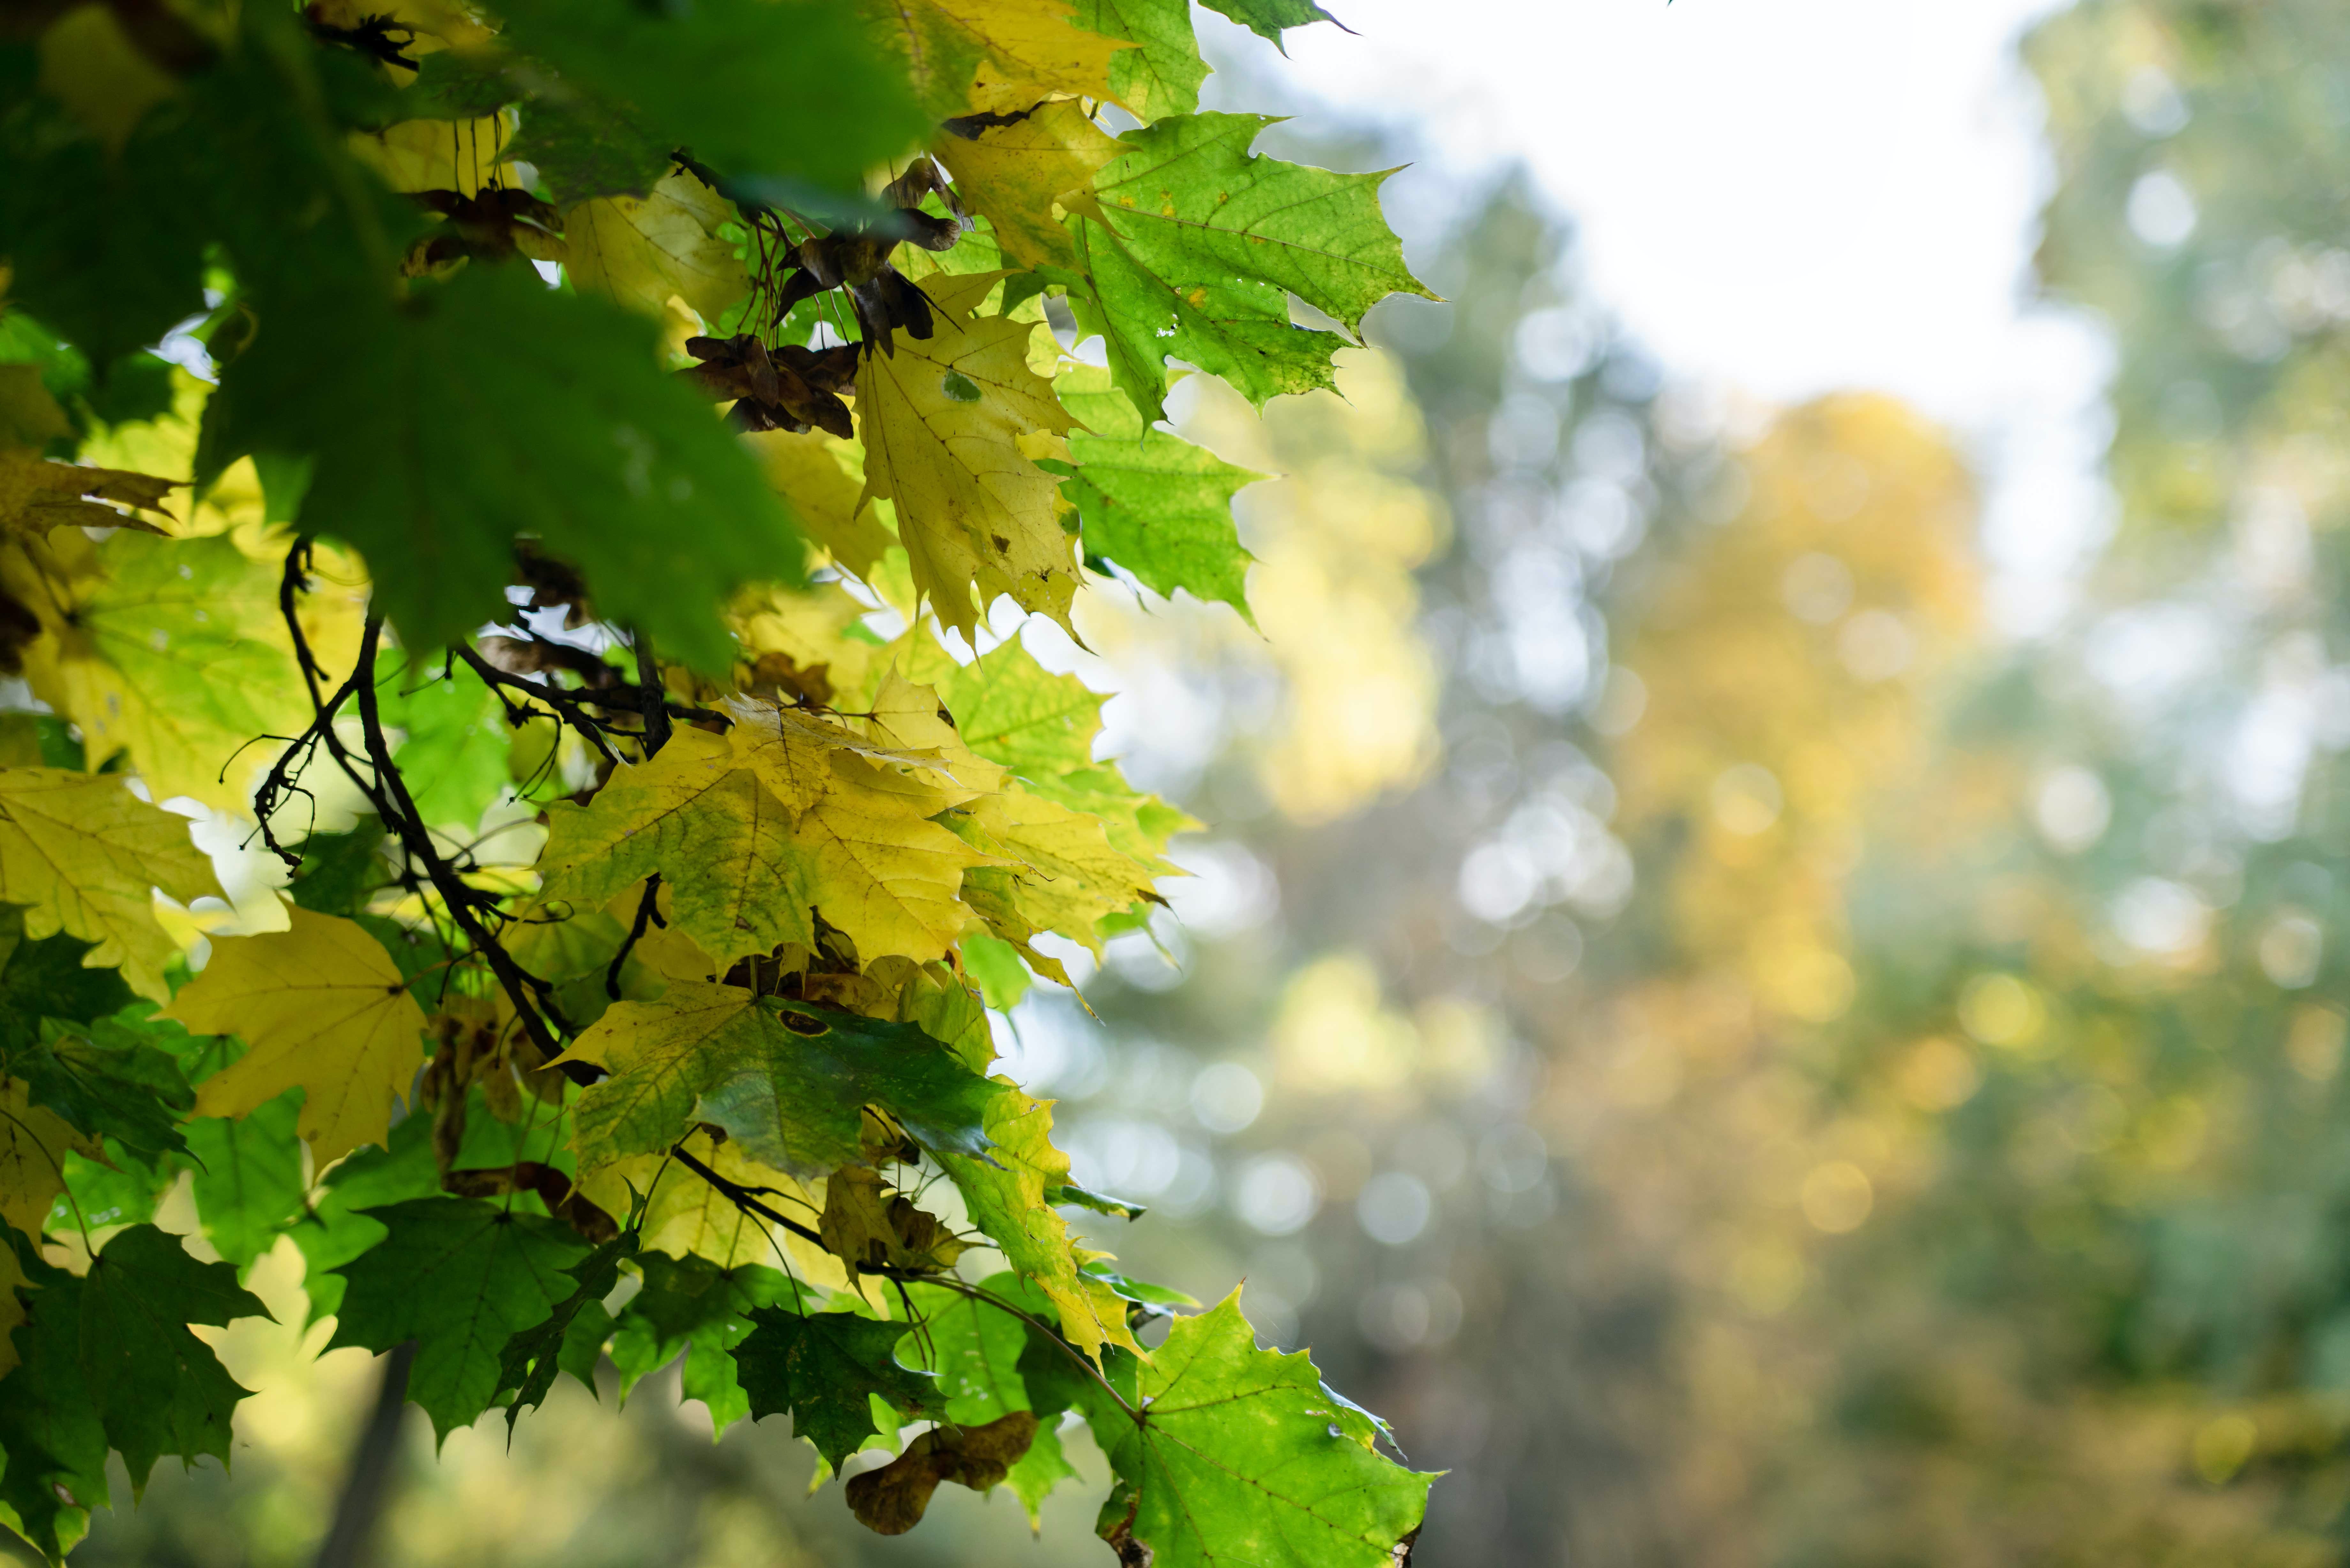
natural, branch, tree, twig, natural landscape, People in nature, sky, deciduous, flowering plant, Tints and shades, plant, forest, grass, wood, temperate broadleaf and mixed forest, maple leaf, trunk, terrestrial plant, woodland, Northern hardwood forest, grapevine family, plant stem, maple, autumn, vitis